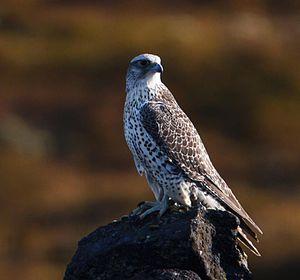
Un animal national est un animal choisi par une communauté comme son emblème en raison de sa représentativité, soit parce qu'il est caractéristique du territoire considéré, soit encore pour la Nouvelle Zélande le kiwi. Certains pays ont plusieurs animaux nationaux.